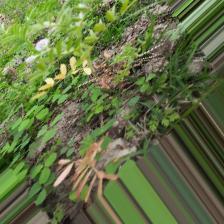
Label: Ascochyta blight